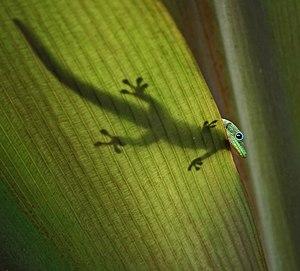
Un gecko diurne à poussière d'or.